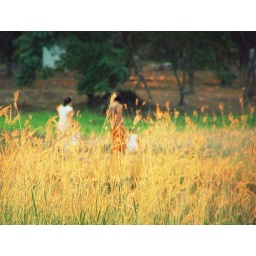
grass in not always green